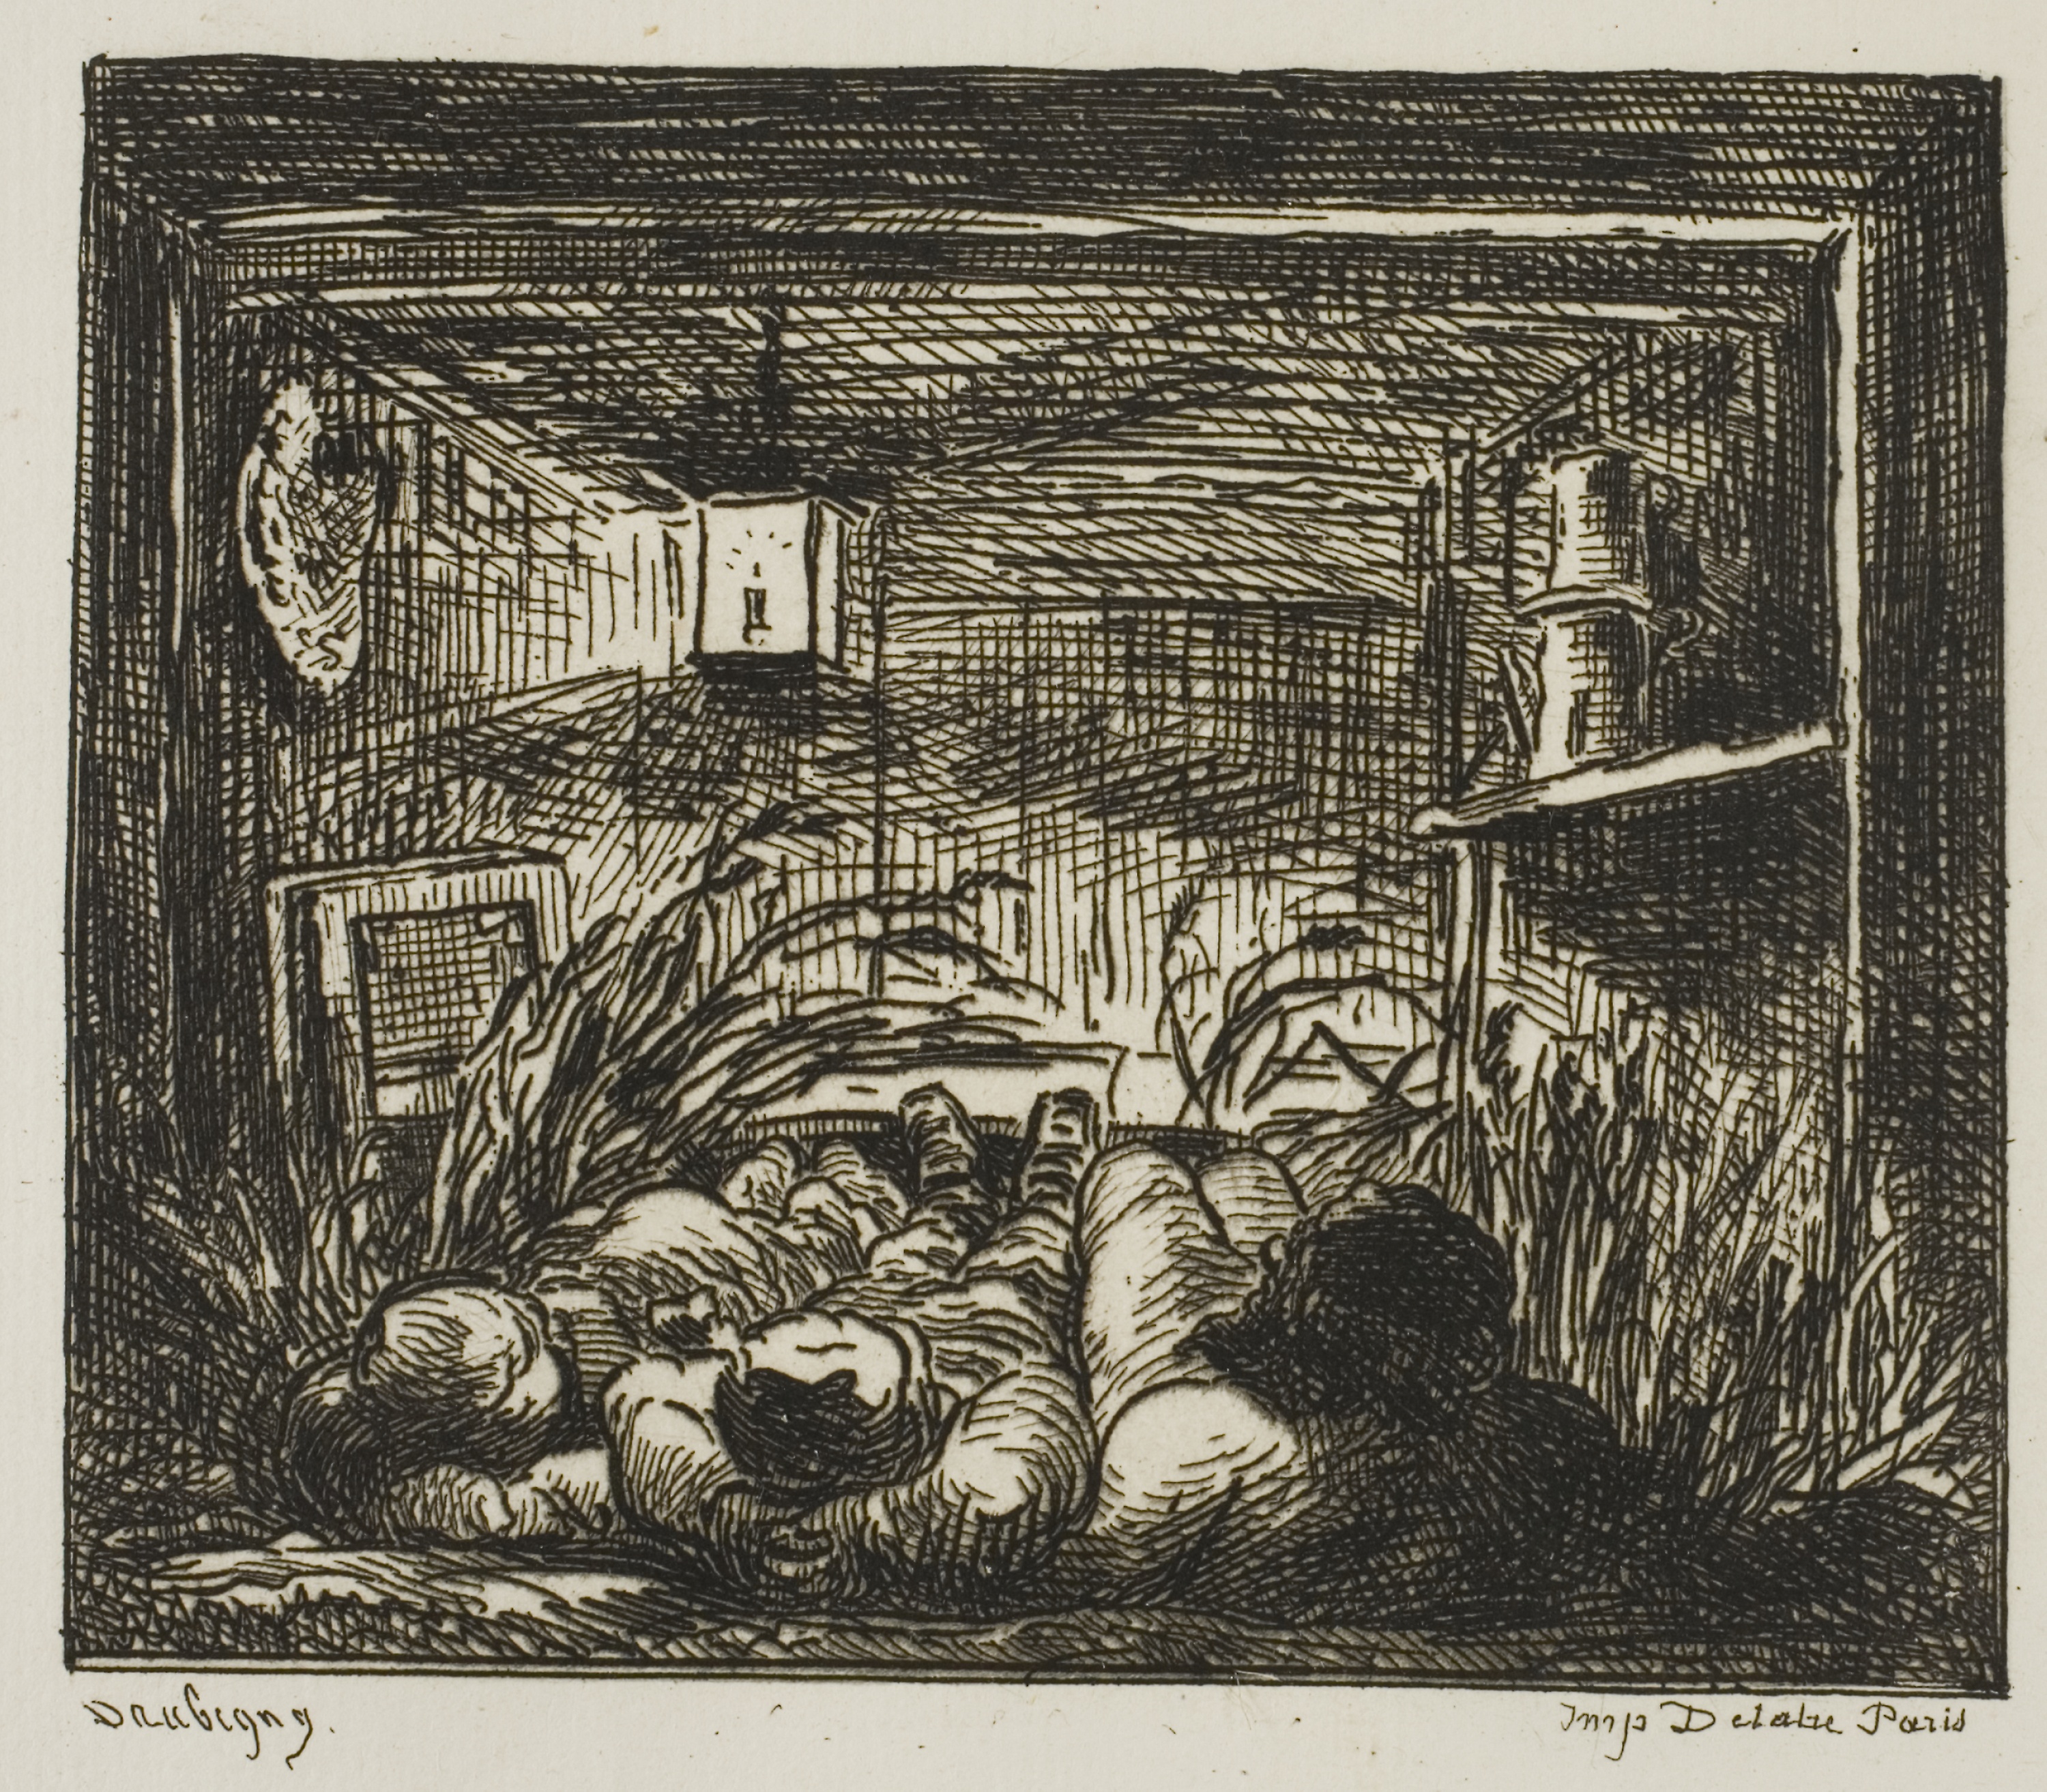
art, picture frame, black and white, printmaking, history, visual arts, artwork, tree, illustration